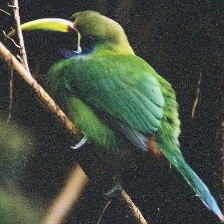
Species: BLUE THROATED TOUCANET
Scientific name: AULACORHYNCHUS CAERULEOGULARIS
ImageNet parent category: toucan